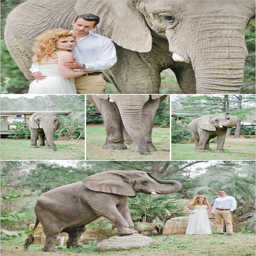
getting married in a zoo would be pretty cool .